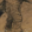
Label: elephant